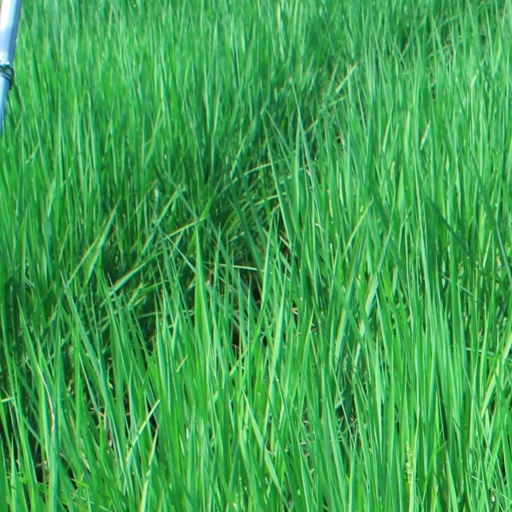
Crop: rice